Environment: real
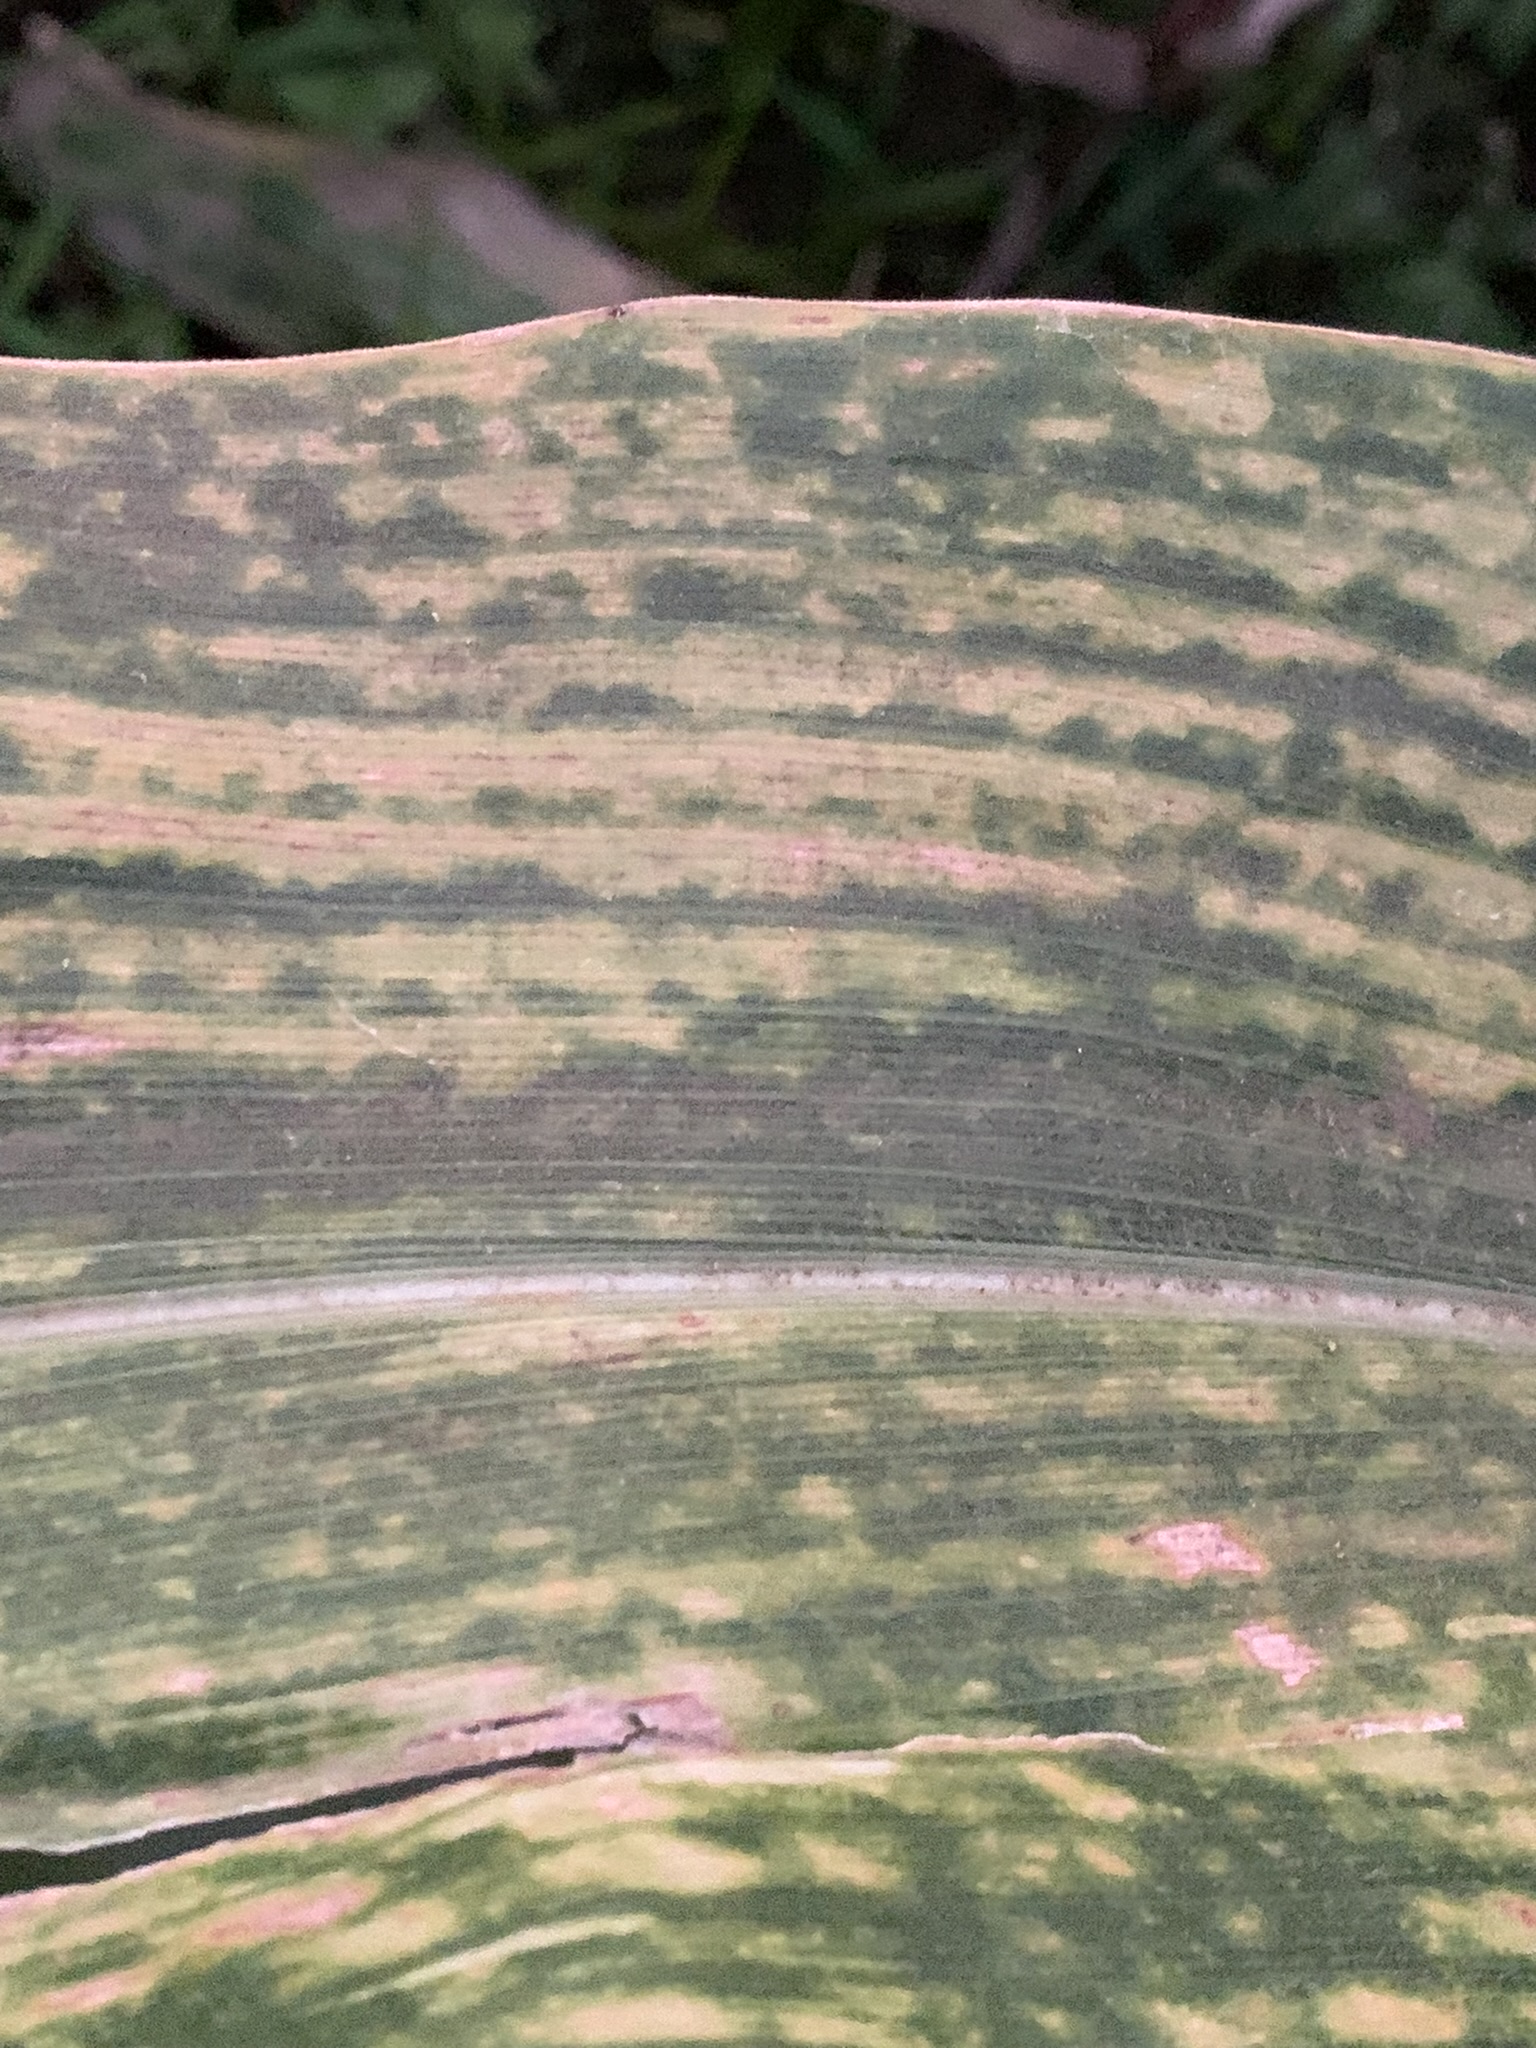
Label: lethal_necrosis